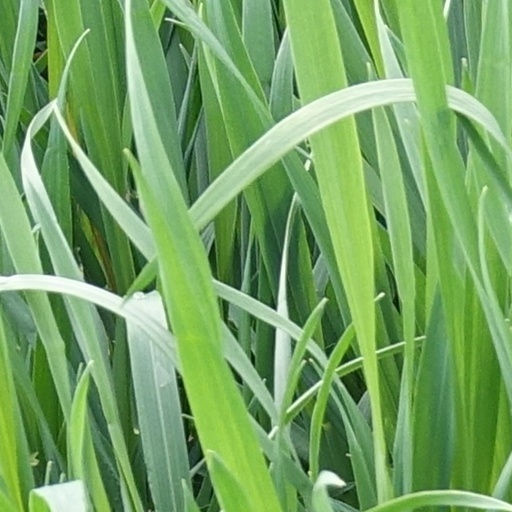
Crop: wheat